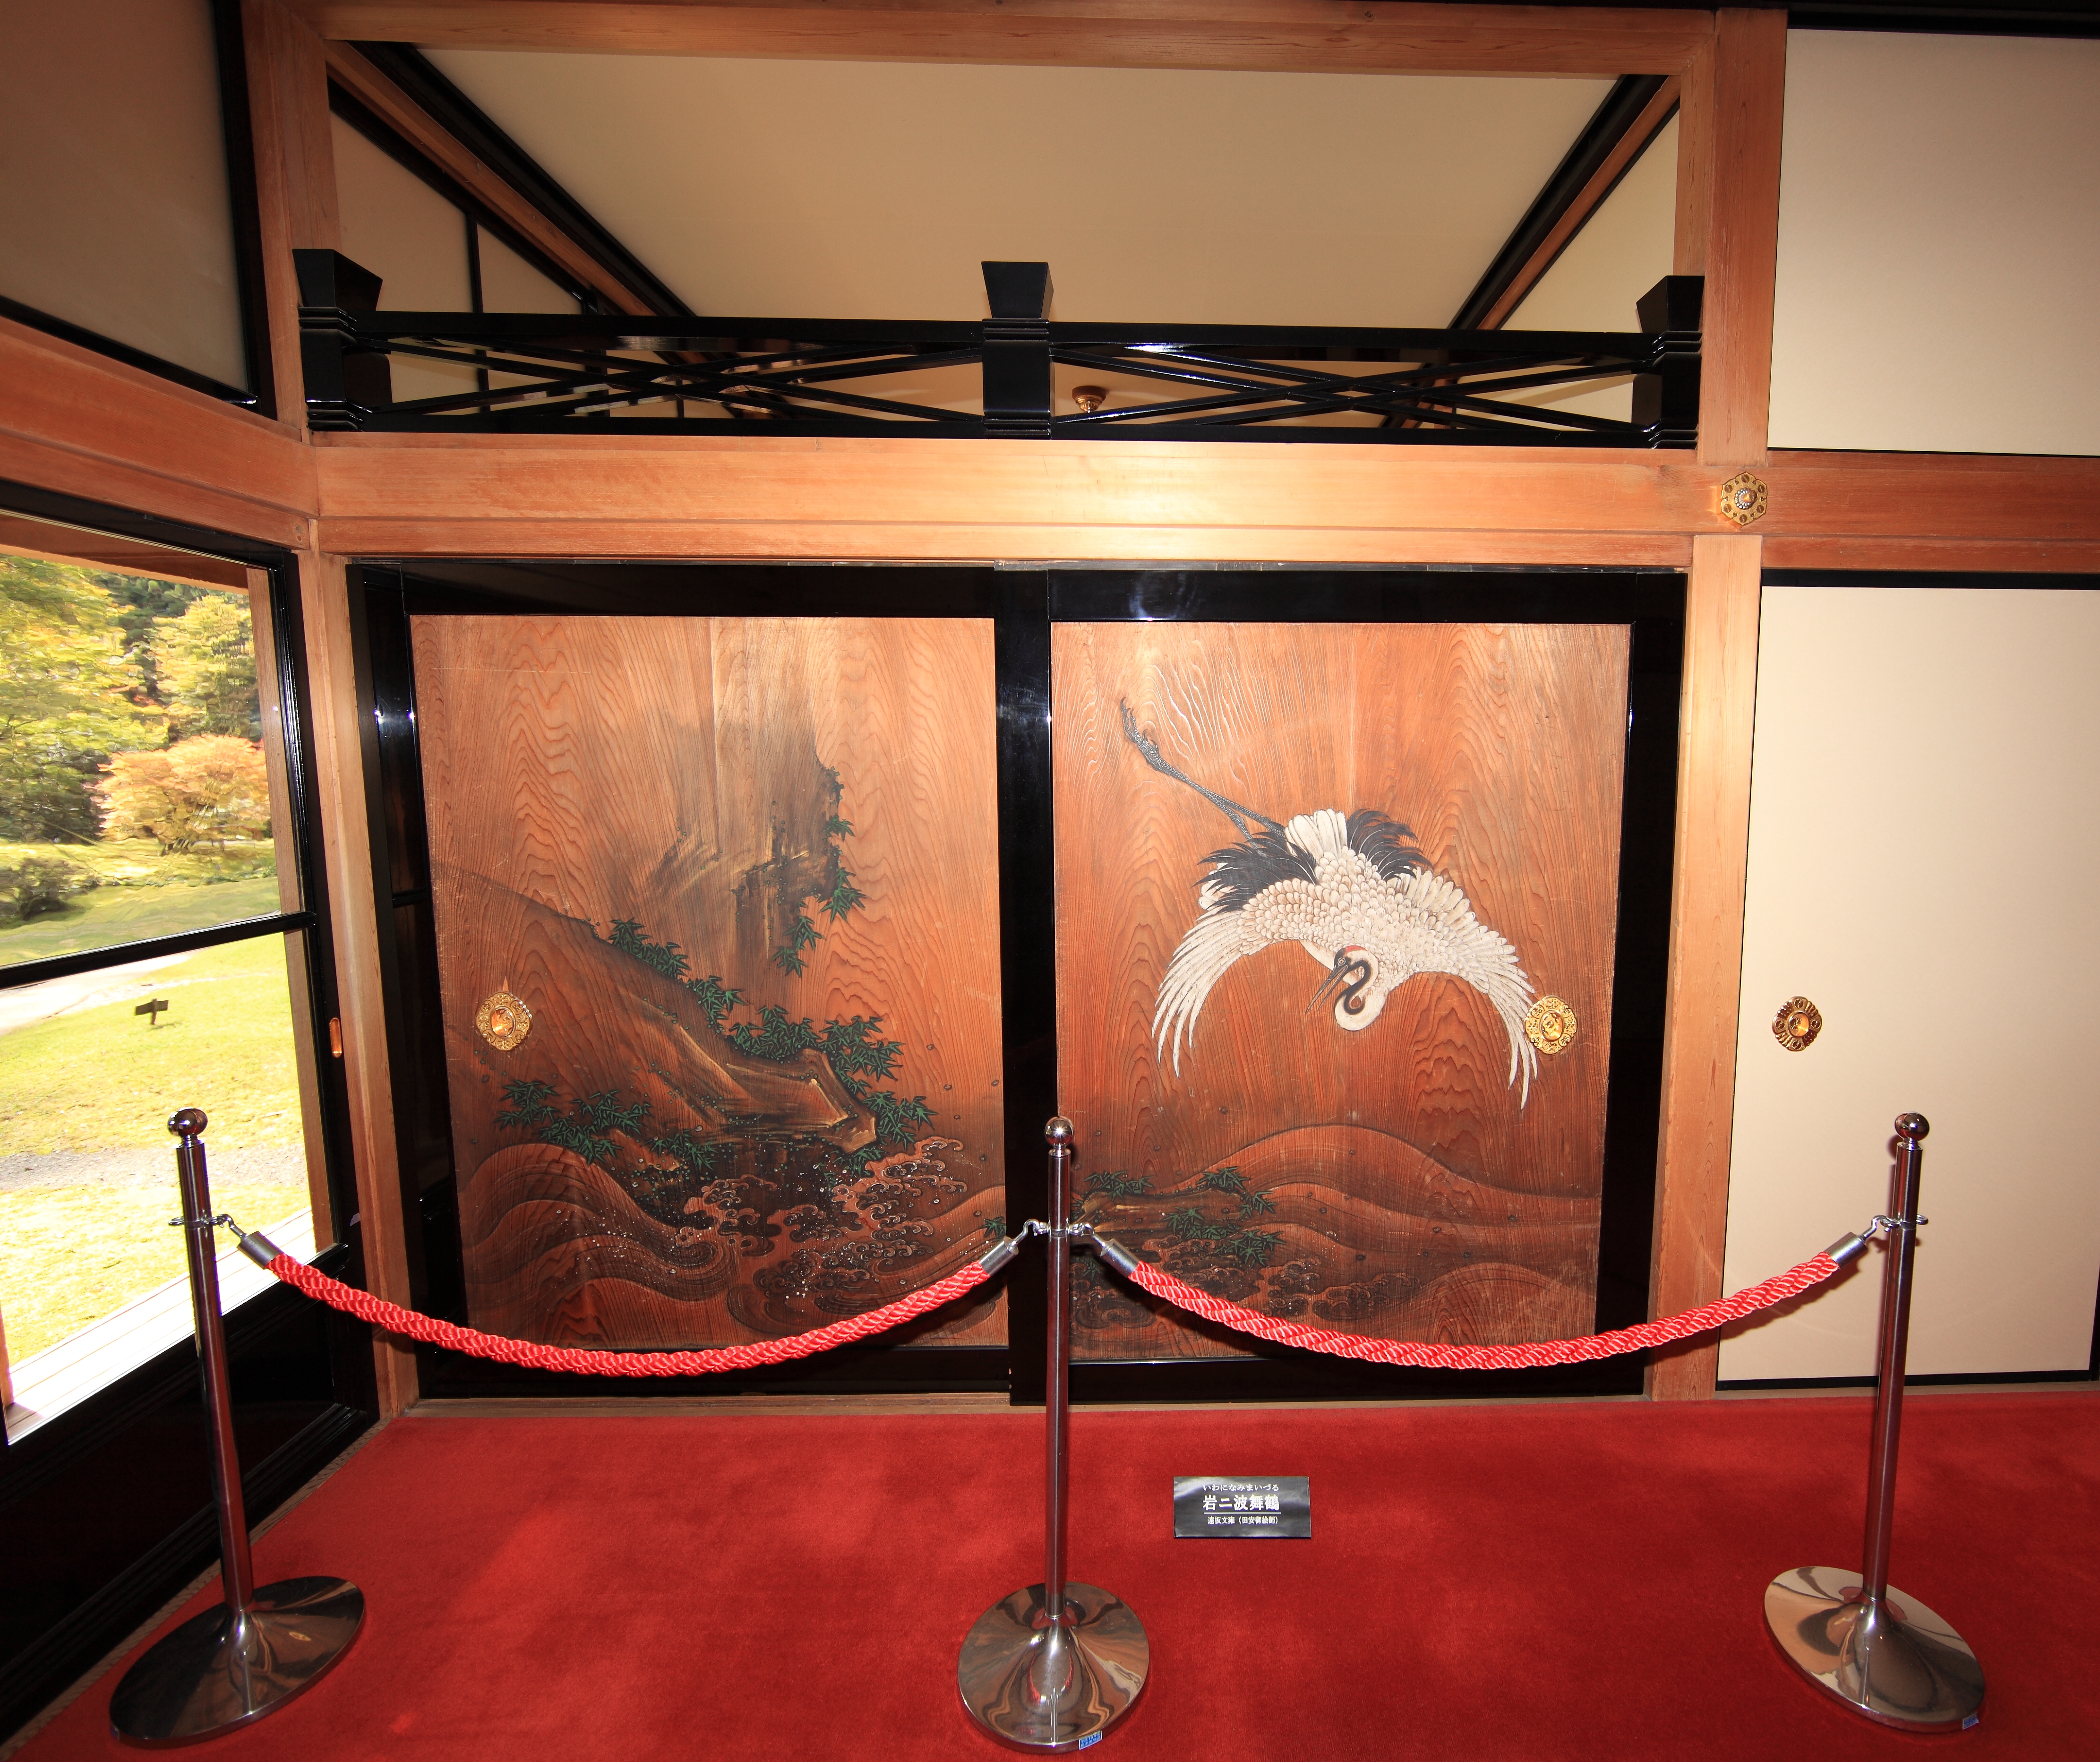
villa, window, glass, high, furniture, room, interior design, art, design, mural, tochigi, 5d, hires, tourist attraction, imperial, markii, hi, res, resolution, nikkoh, tamozawagoyoutei, modern art